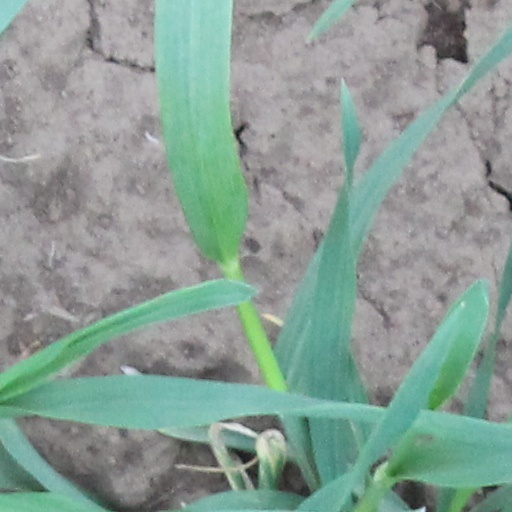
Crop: wheat